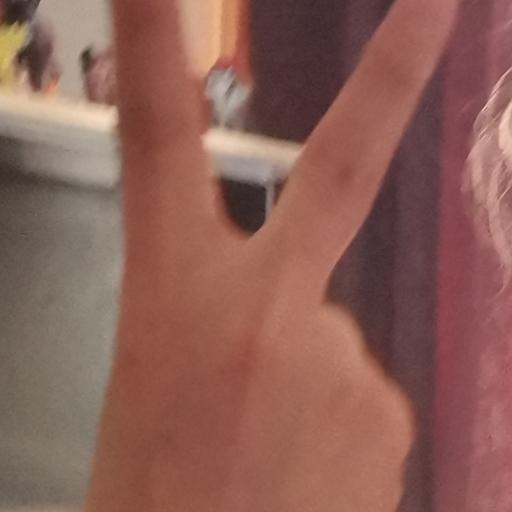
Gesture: peace_inverted